Sinđelići

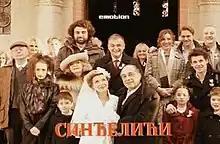
Promotional poster

Sinđelići is a Serbian television drama comedy which started on October 14, 2013. Sinđelići is an adaption of "Los Serrano".